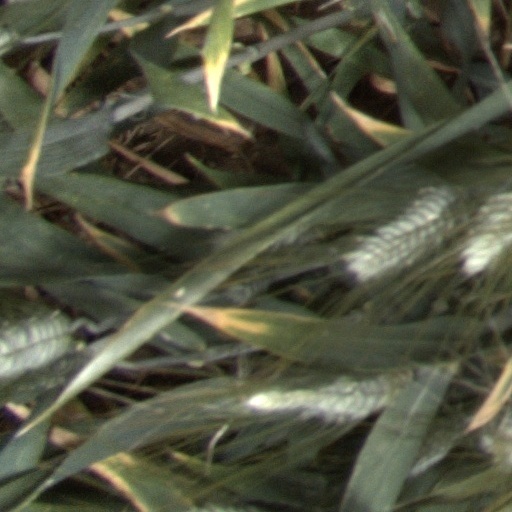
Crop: wheat